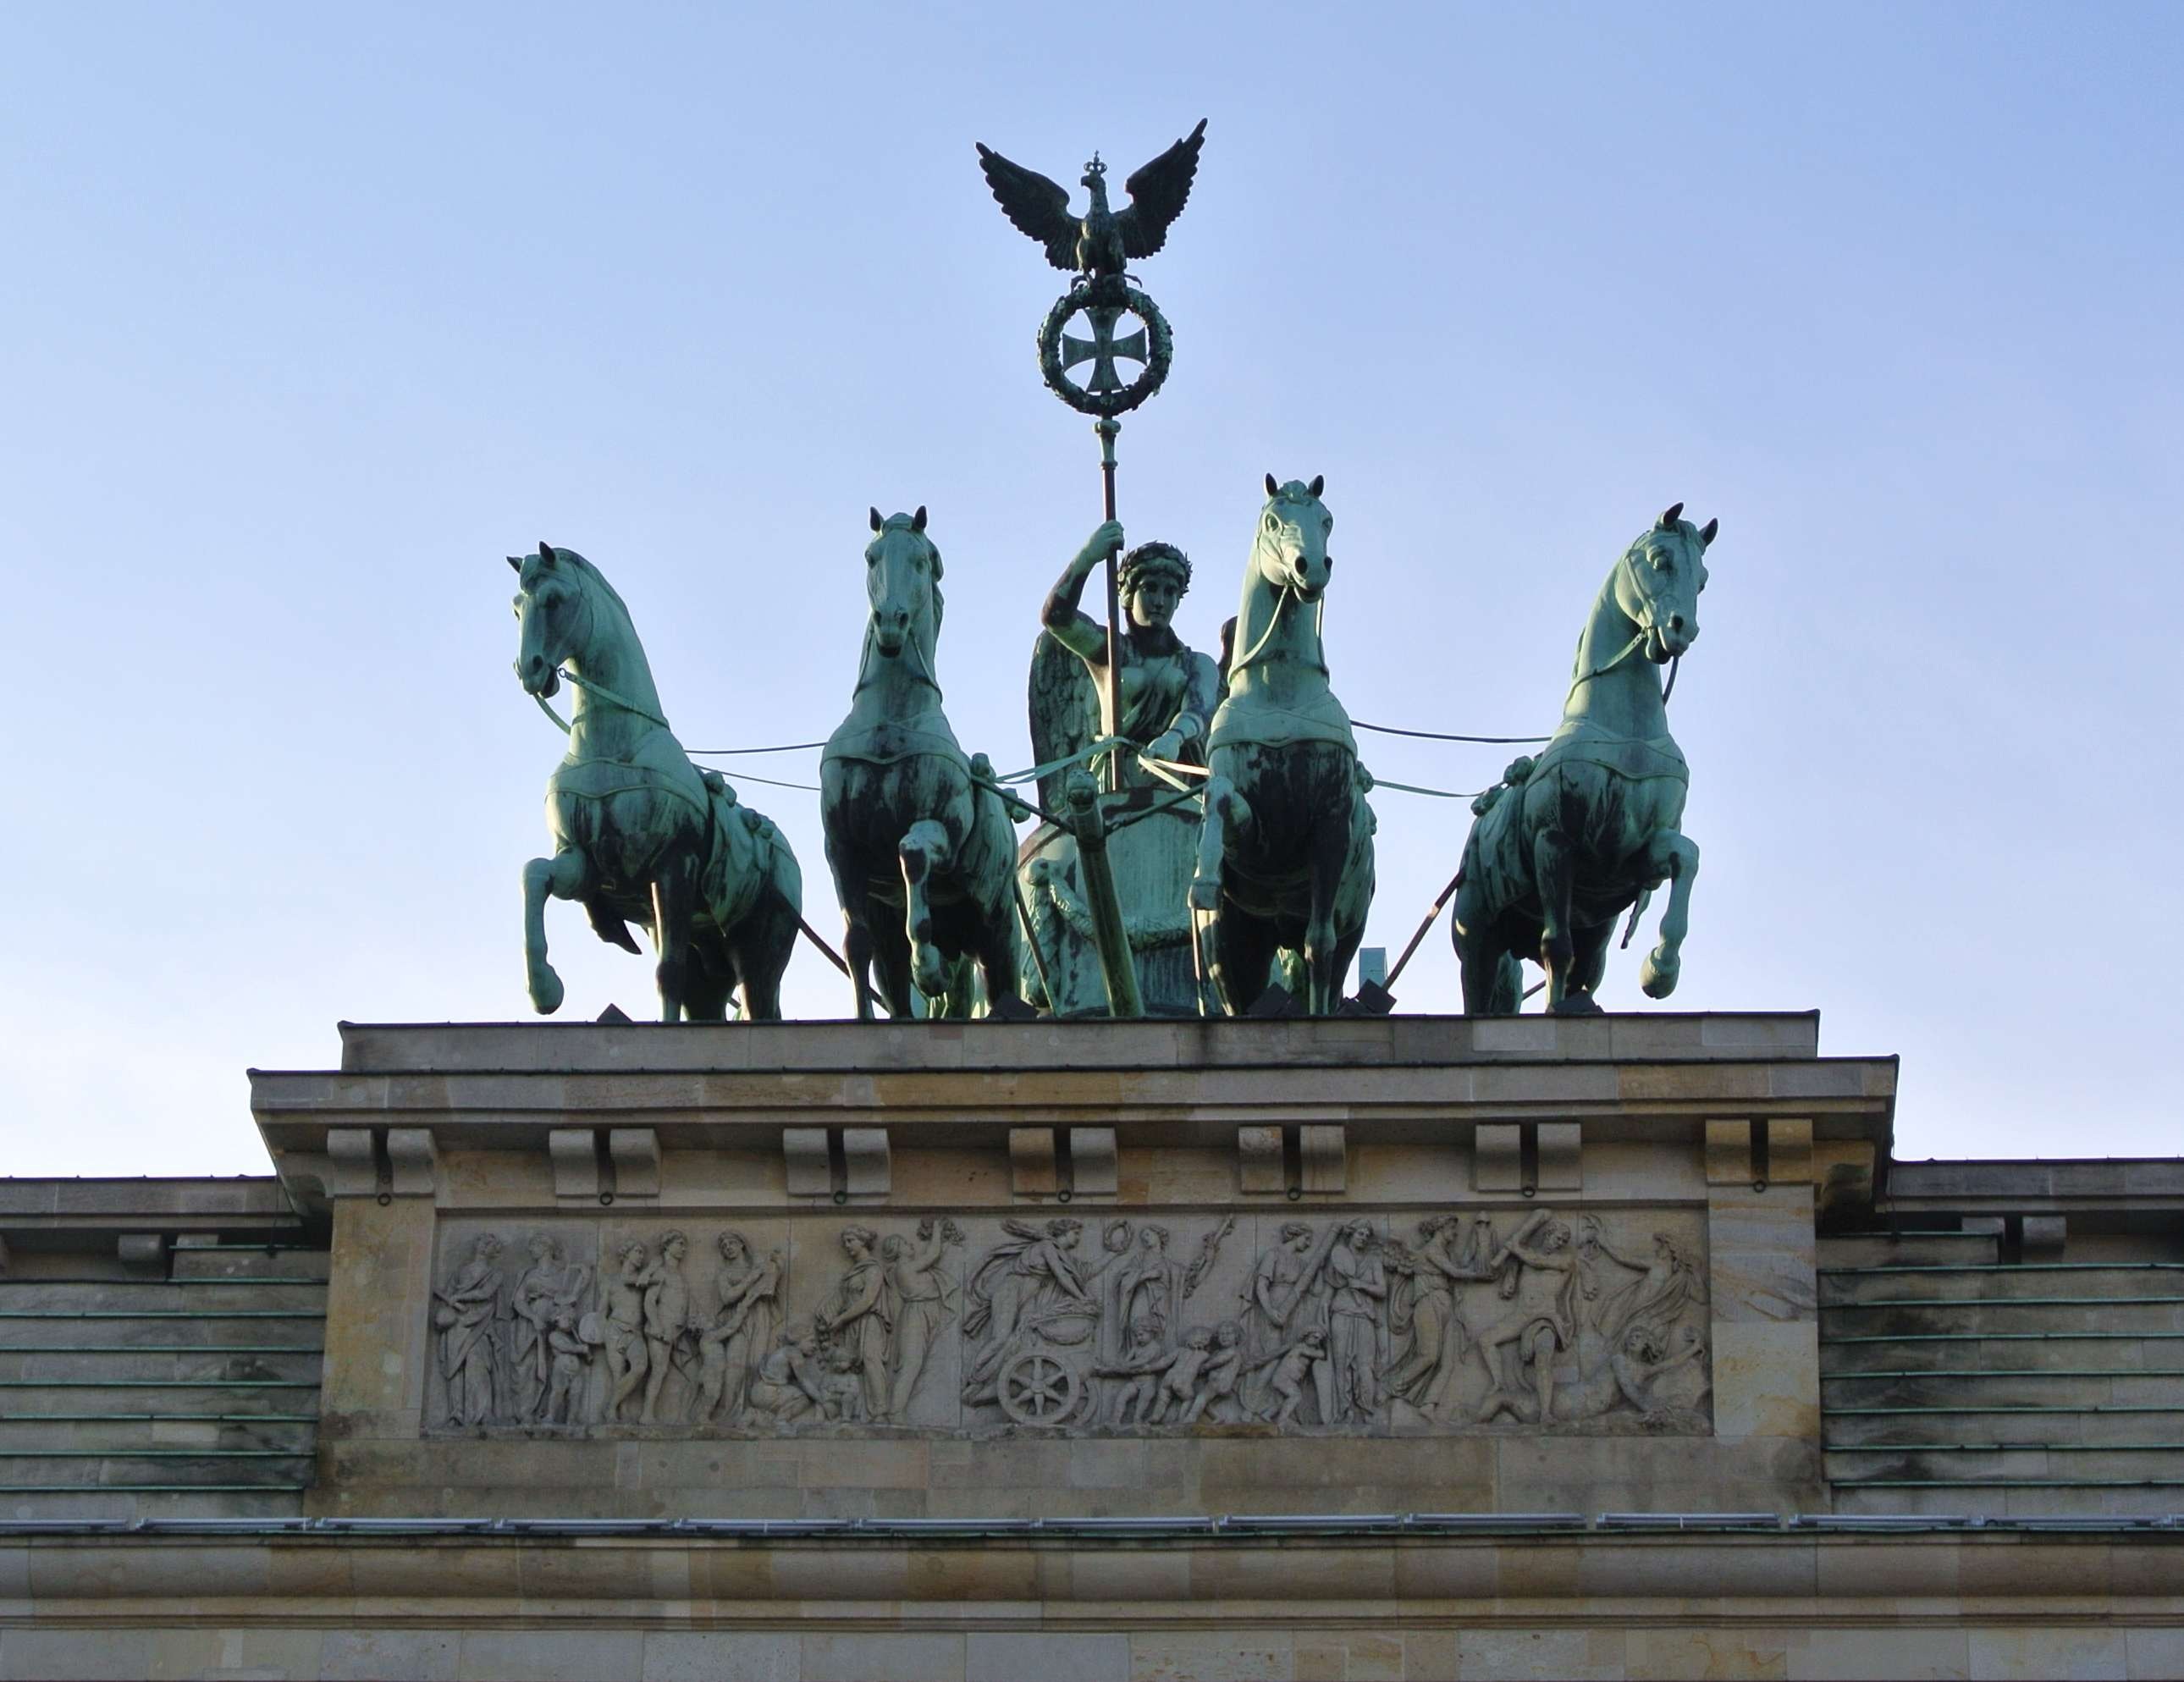
monument, statue, landmark, sculpture, memorial, art, berlin, brandenburg gate, quadriga